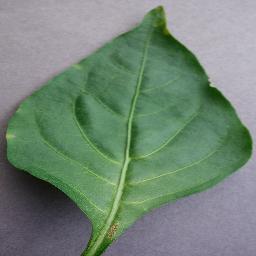
Label: Pepper,_bell___healthy